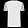
Label: T - shirt / top